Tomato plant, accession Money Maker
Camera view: tilt-top (135 deg); turntable rotation: 120 degrees
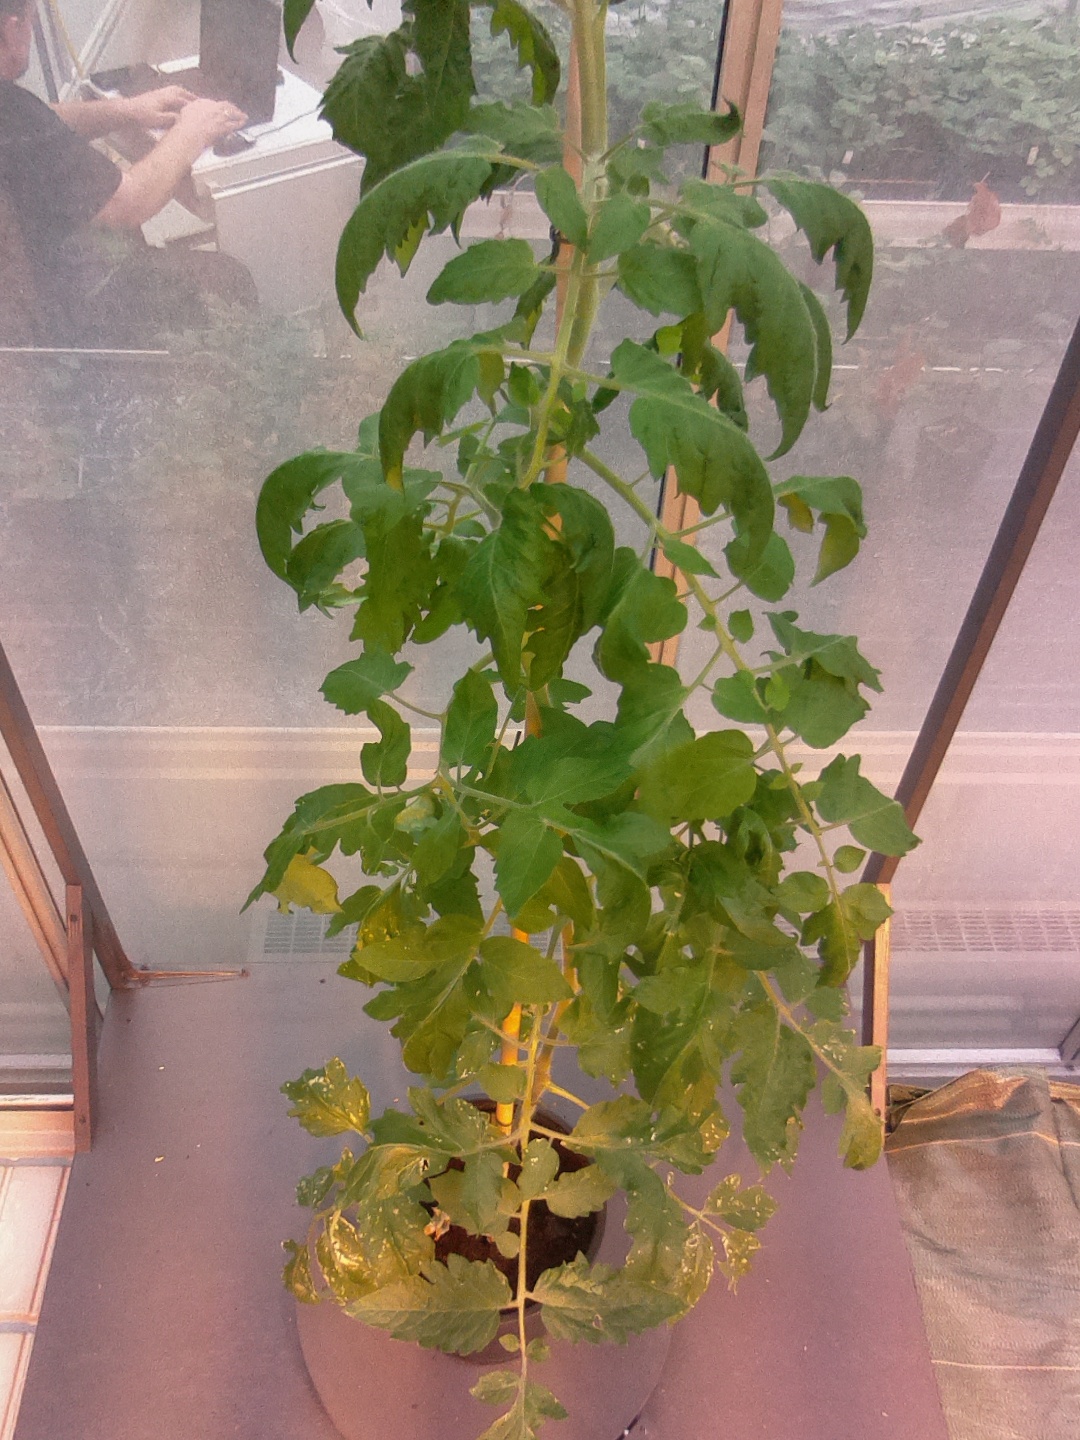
BBCH growth stage 54: 4 inflorescences visible